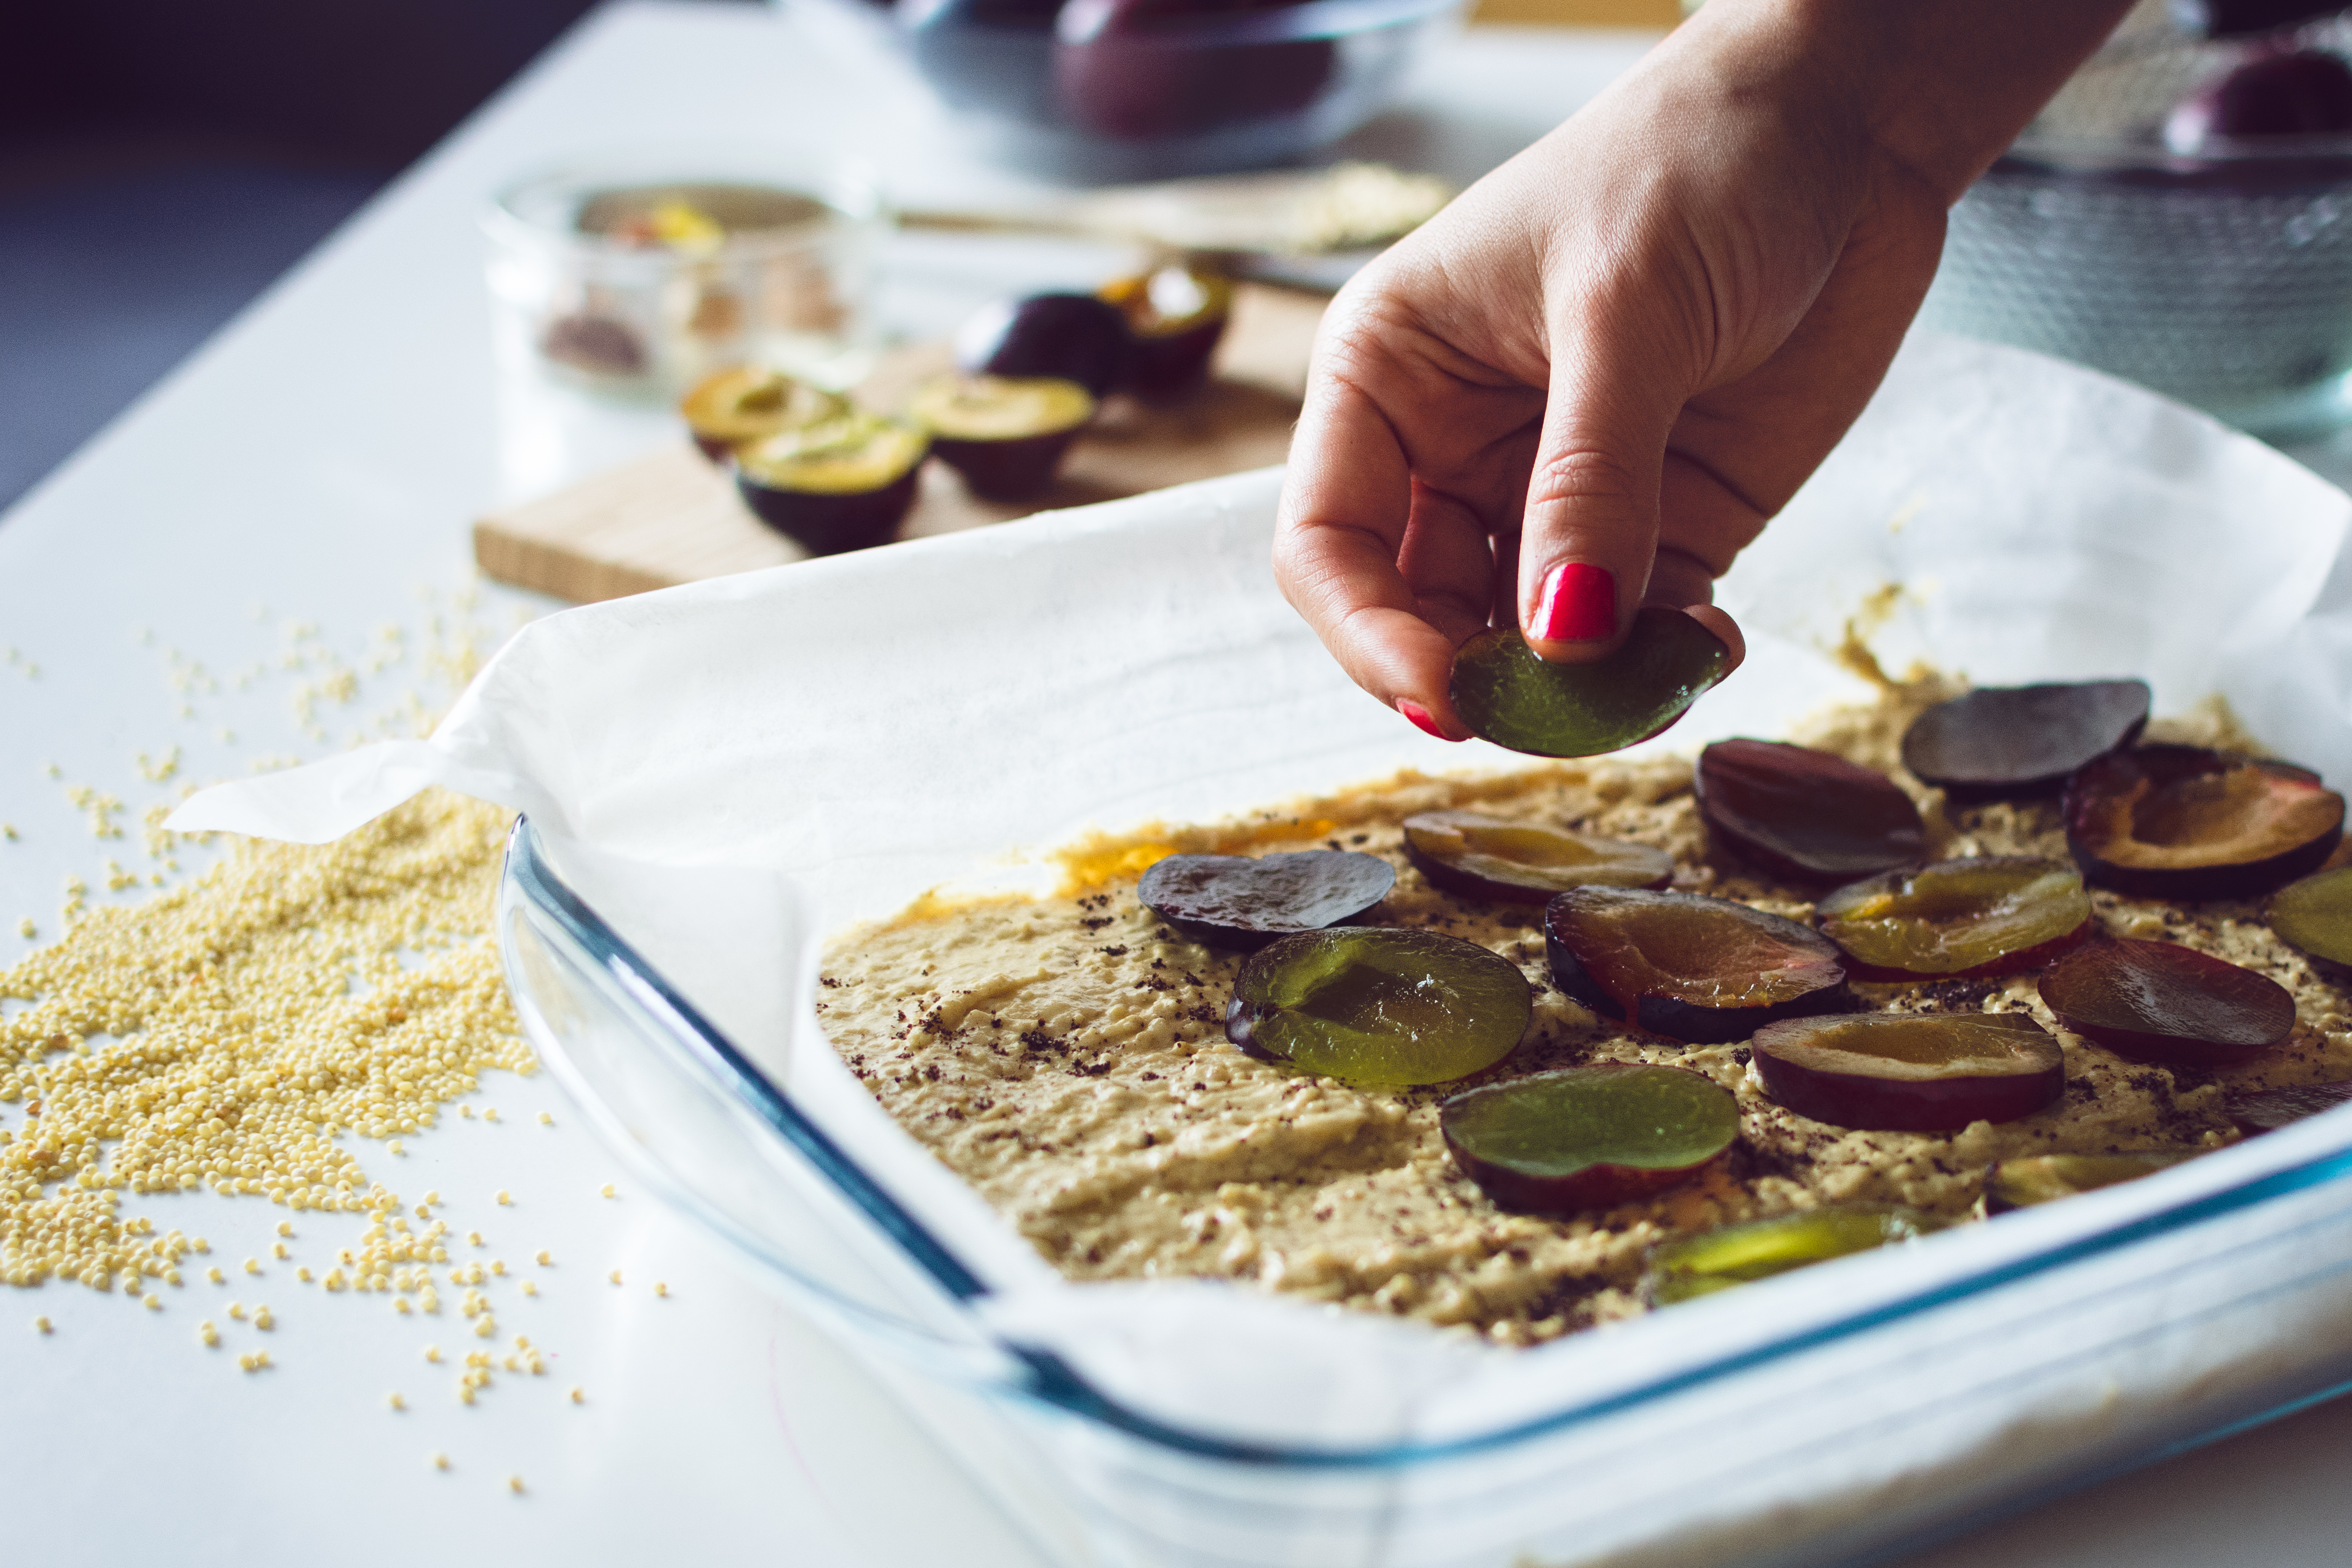
food, cuisine, dish, ingredient, pistachio, dessert, semifreddo, recipe, chocolate, confectionery, produce, snack